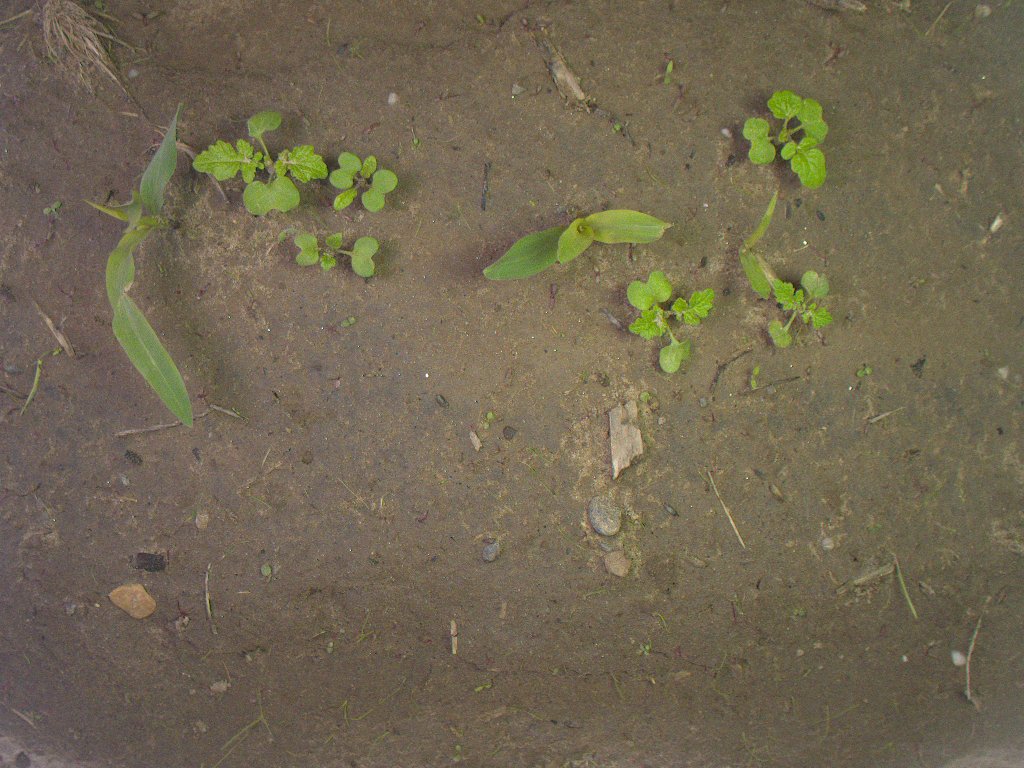
Crop: maize
Objects: maize, maize, maize, stem_maize, stem_maize, stem_maize